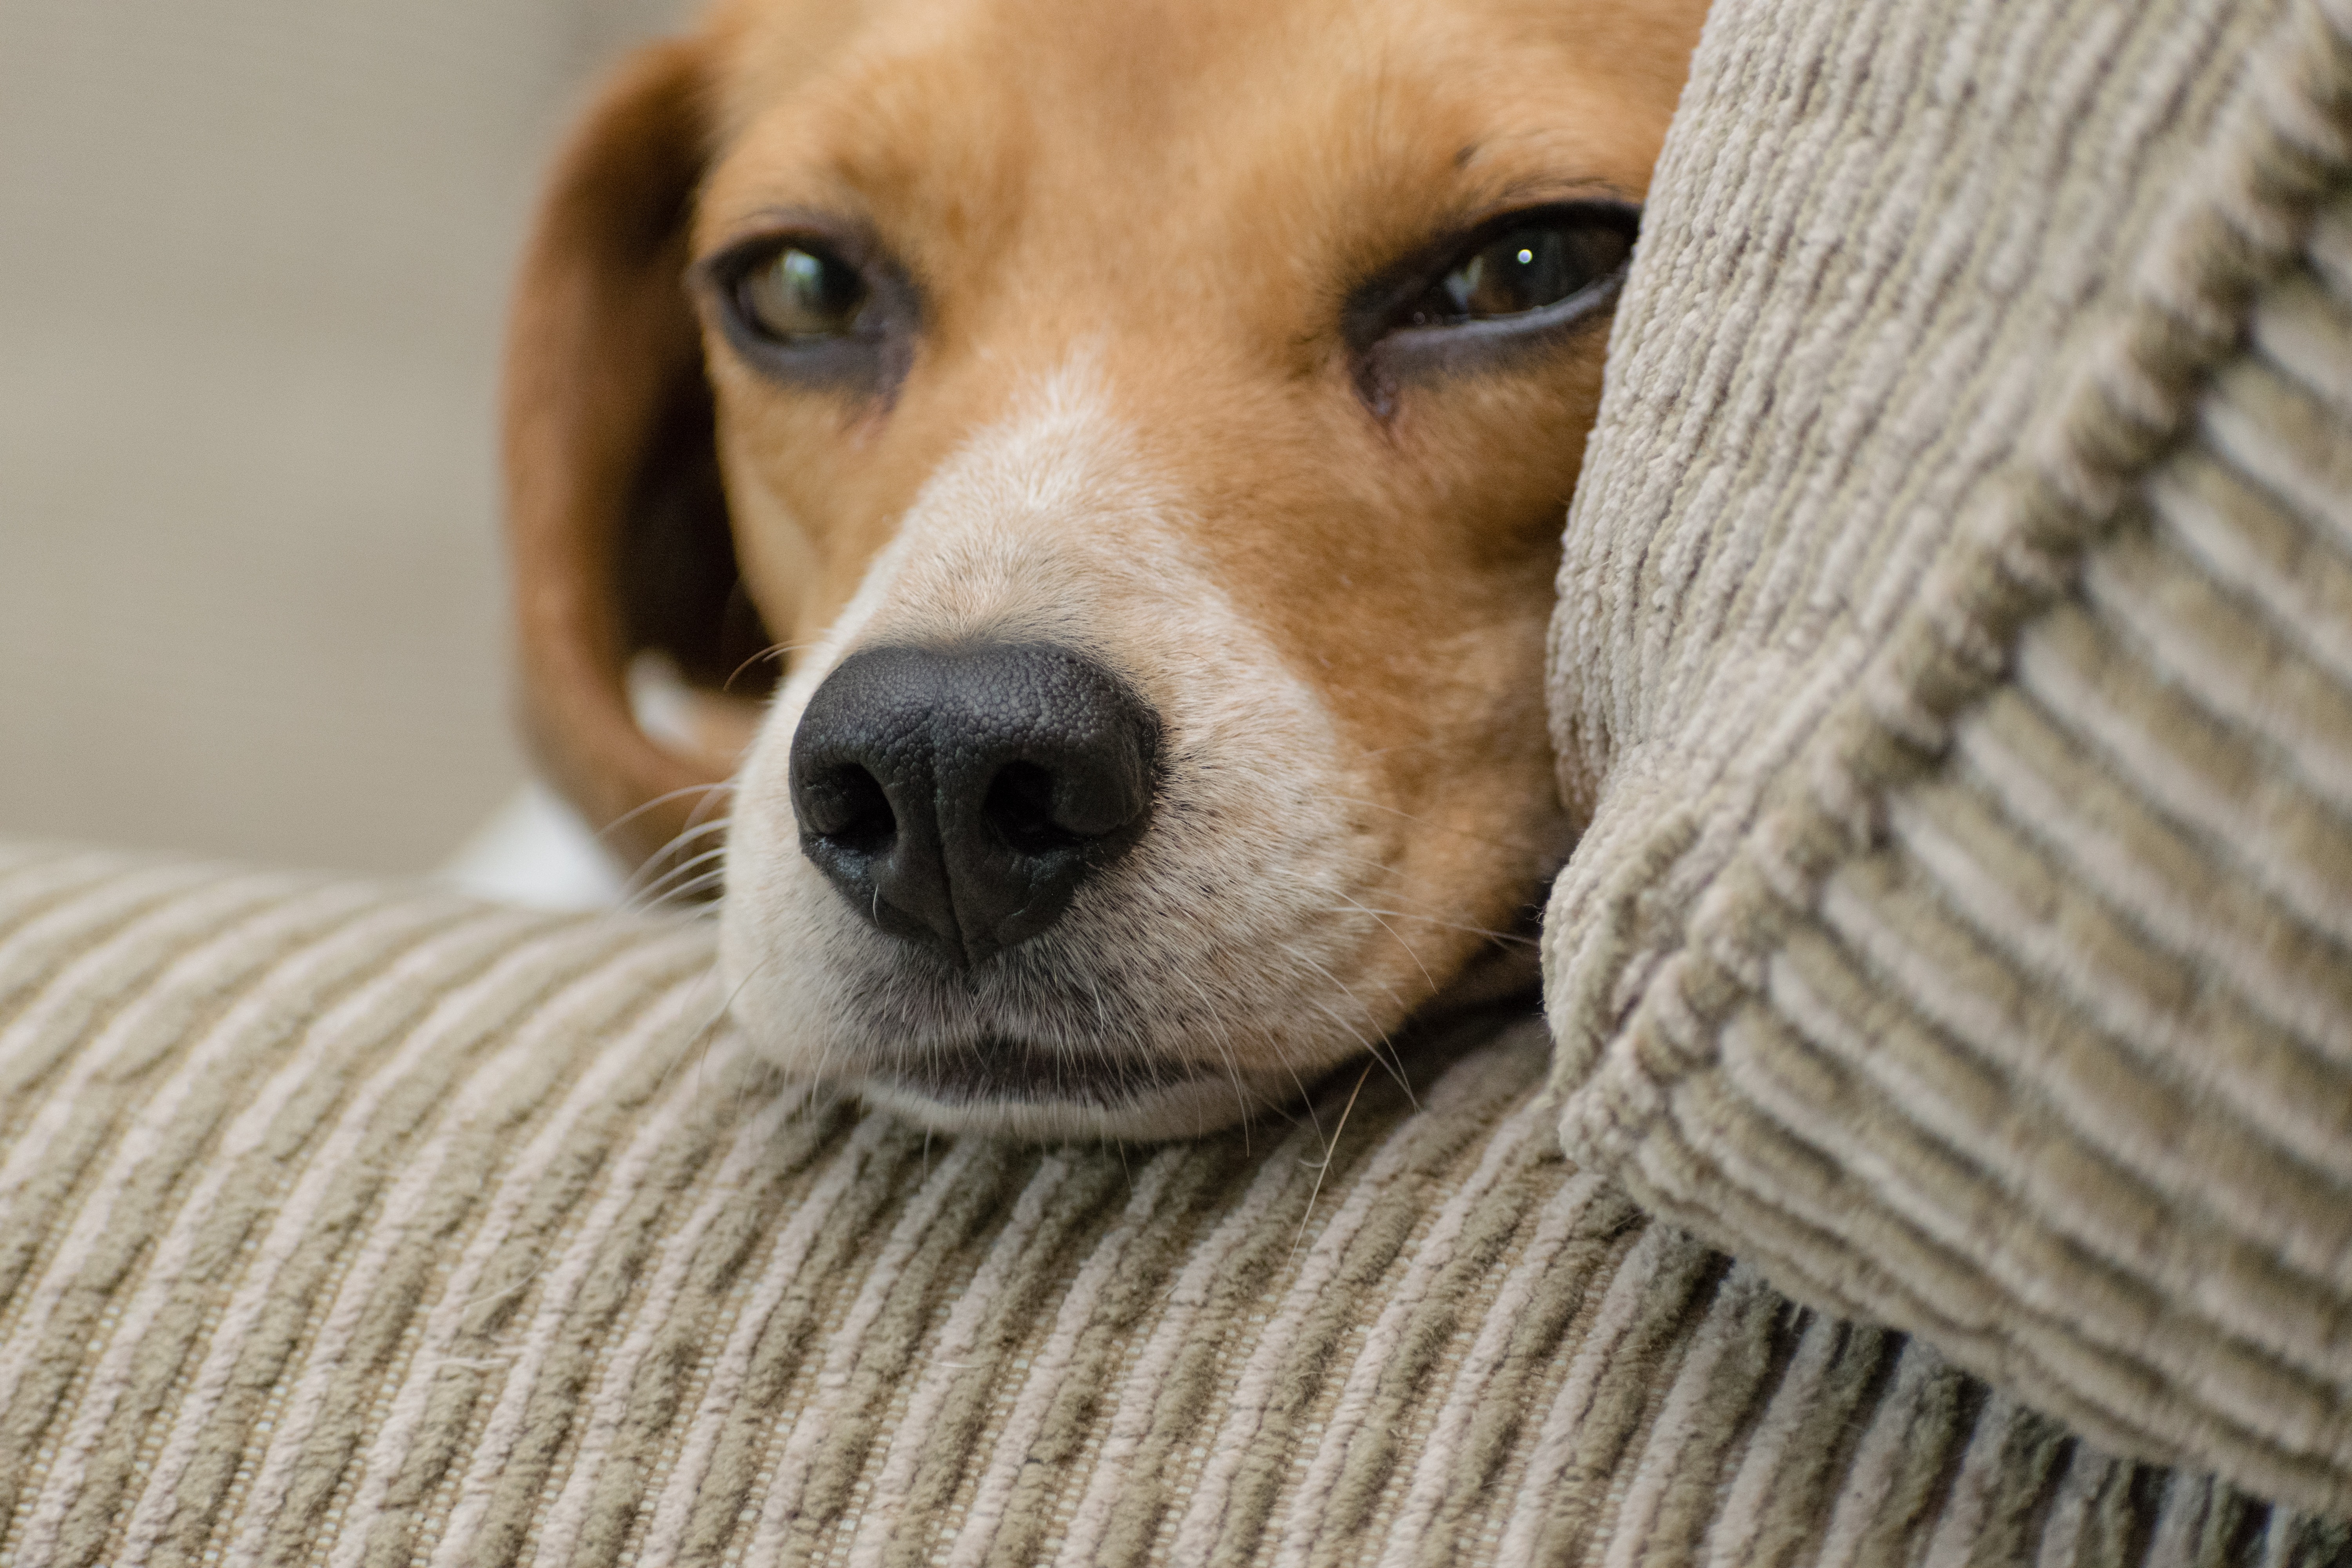
dog, mammal, vertebrate, dog breed, canidae, beagle, carnivore, harrier, snout, american foxhound, nose, companion dog, drever, beagle harrier, pocket beagle, hamiltonst vare, whiskers, english foxhound, english coonhound, puppy, grand anglo fran ais tricolore, fawn